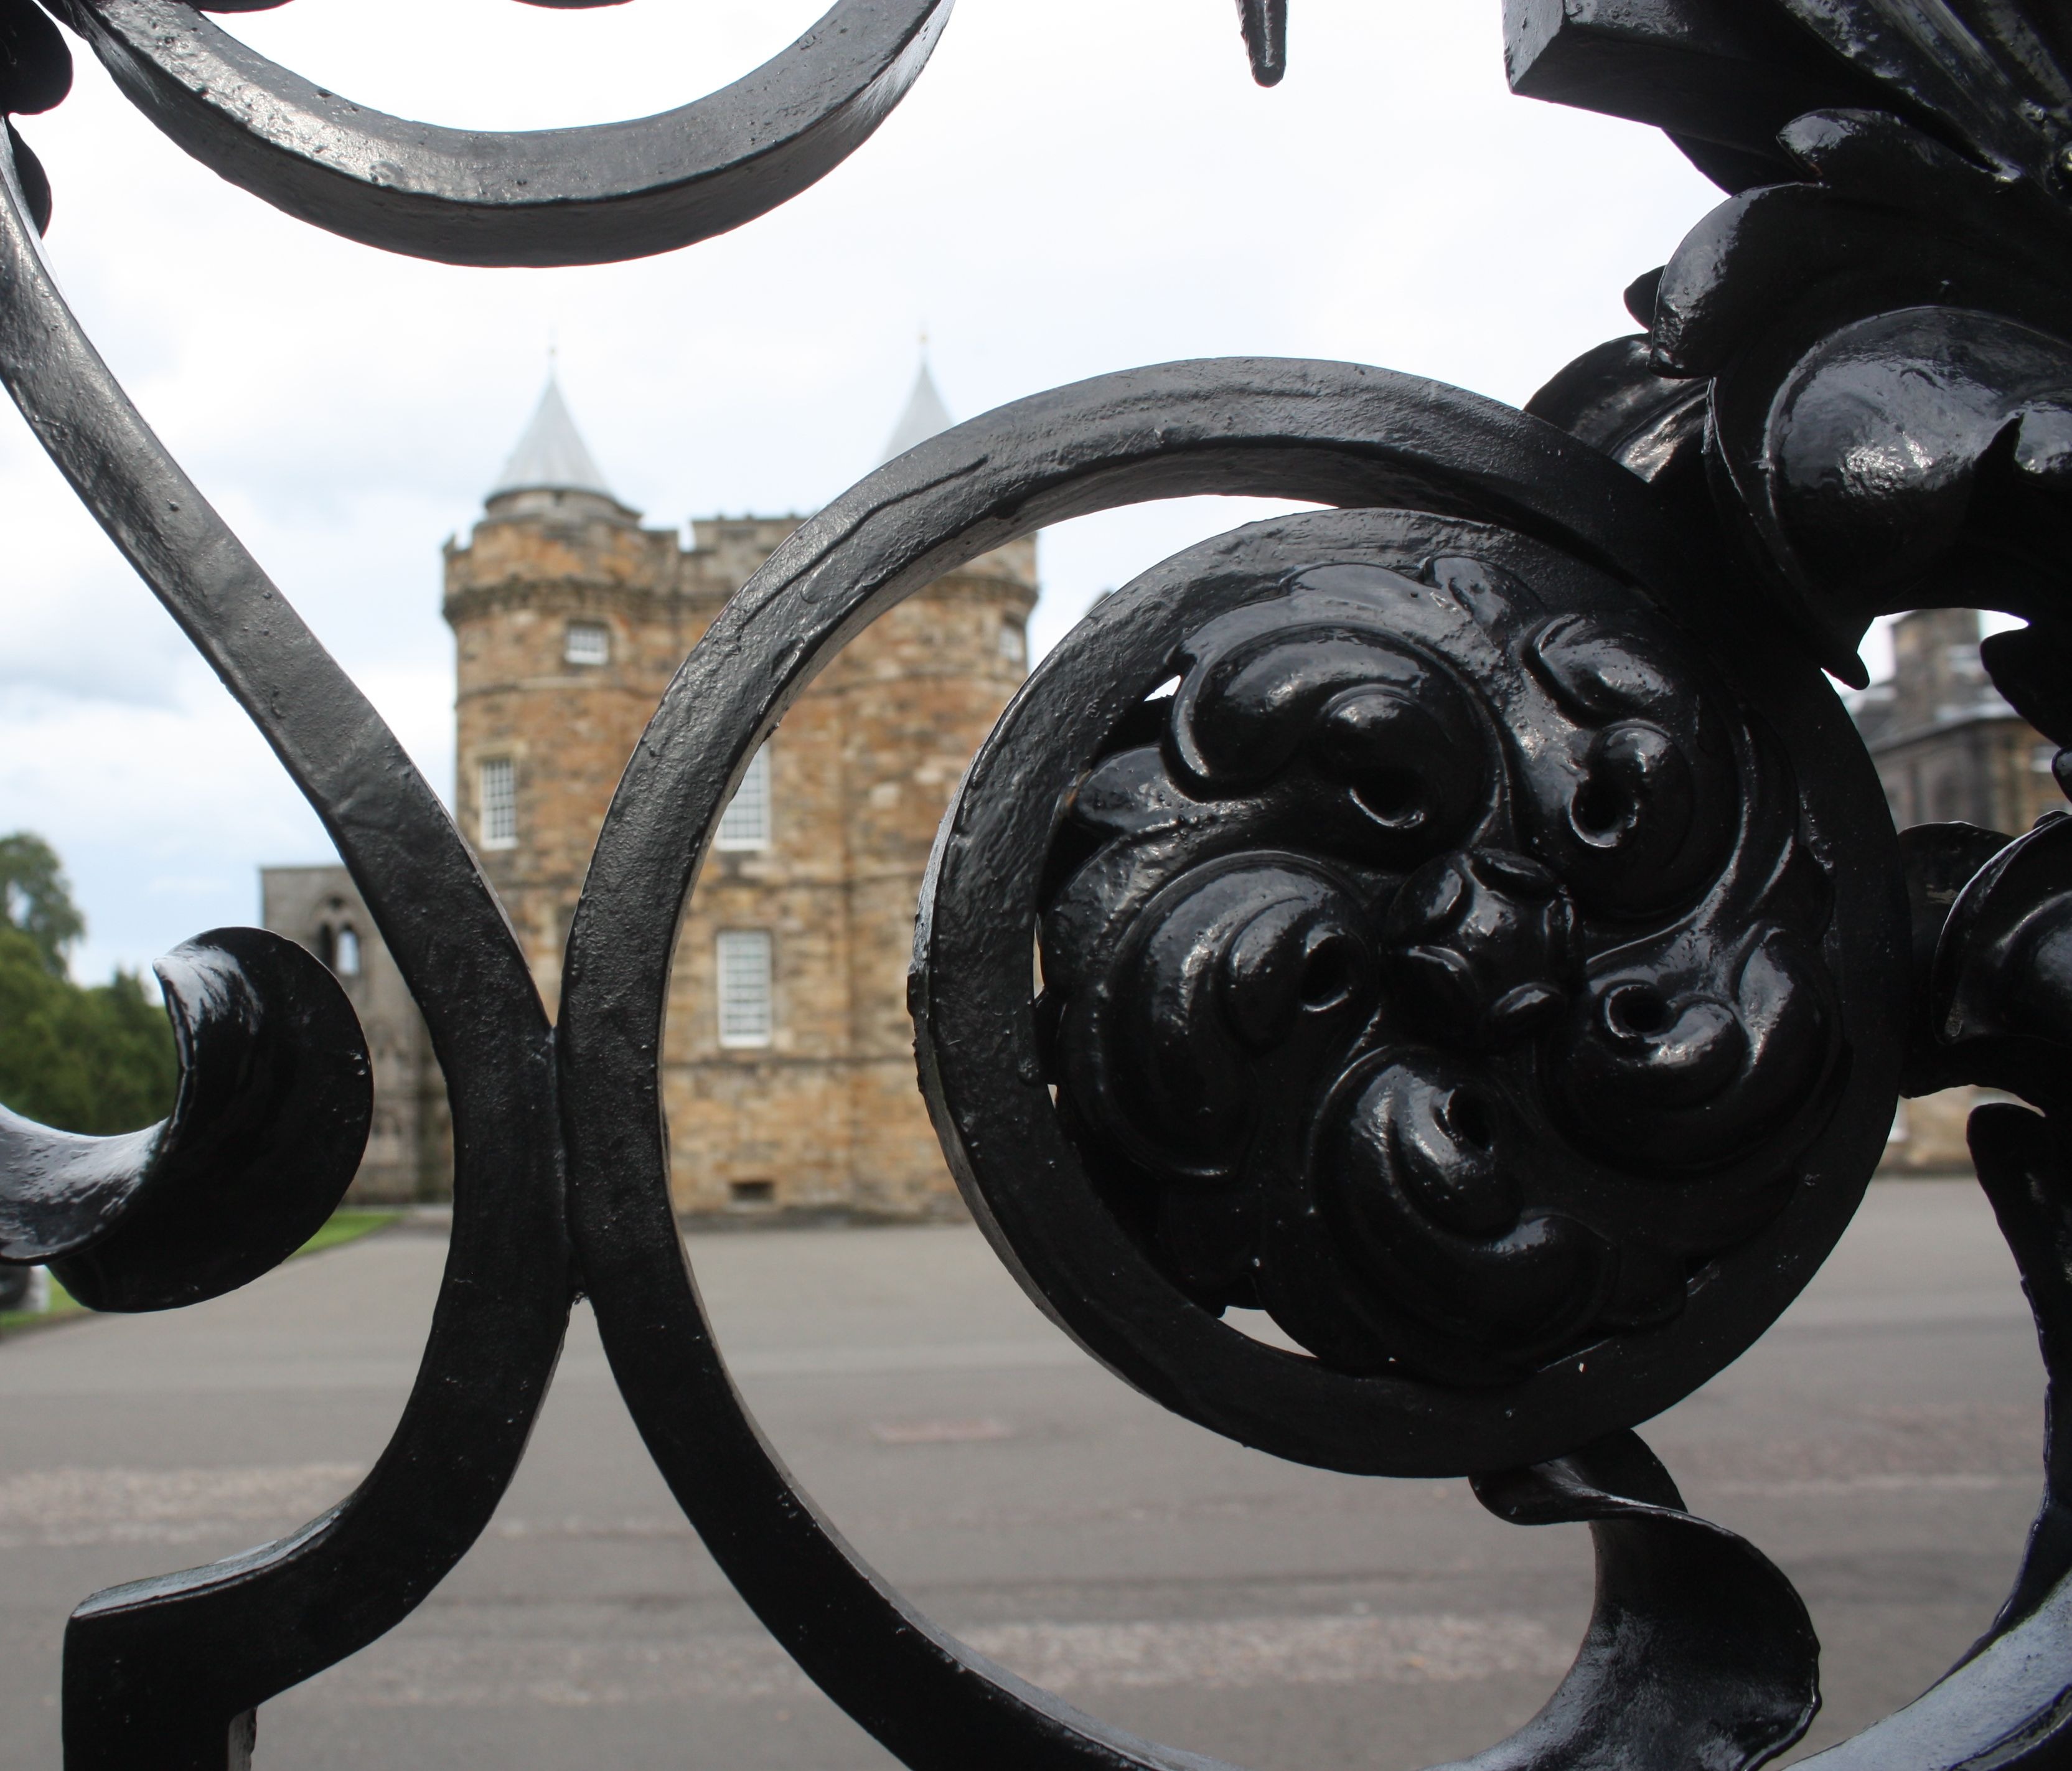
fence, wheel, bicycle, vehicle, spoke, tire, product, sculpture, rim, scotland, iron, edinburgh, automotive tire, bmx bike, palace of holyroodhouse